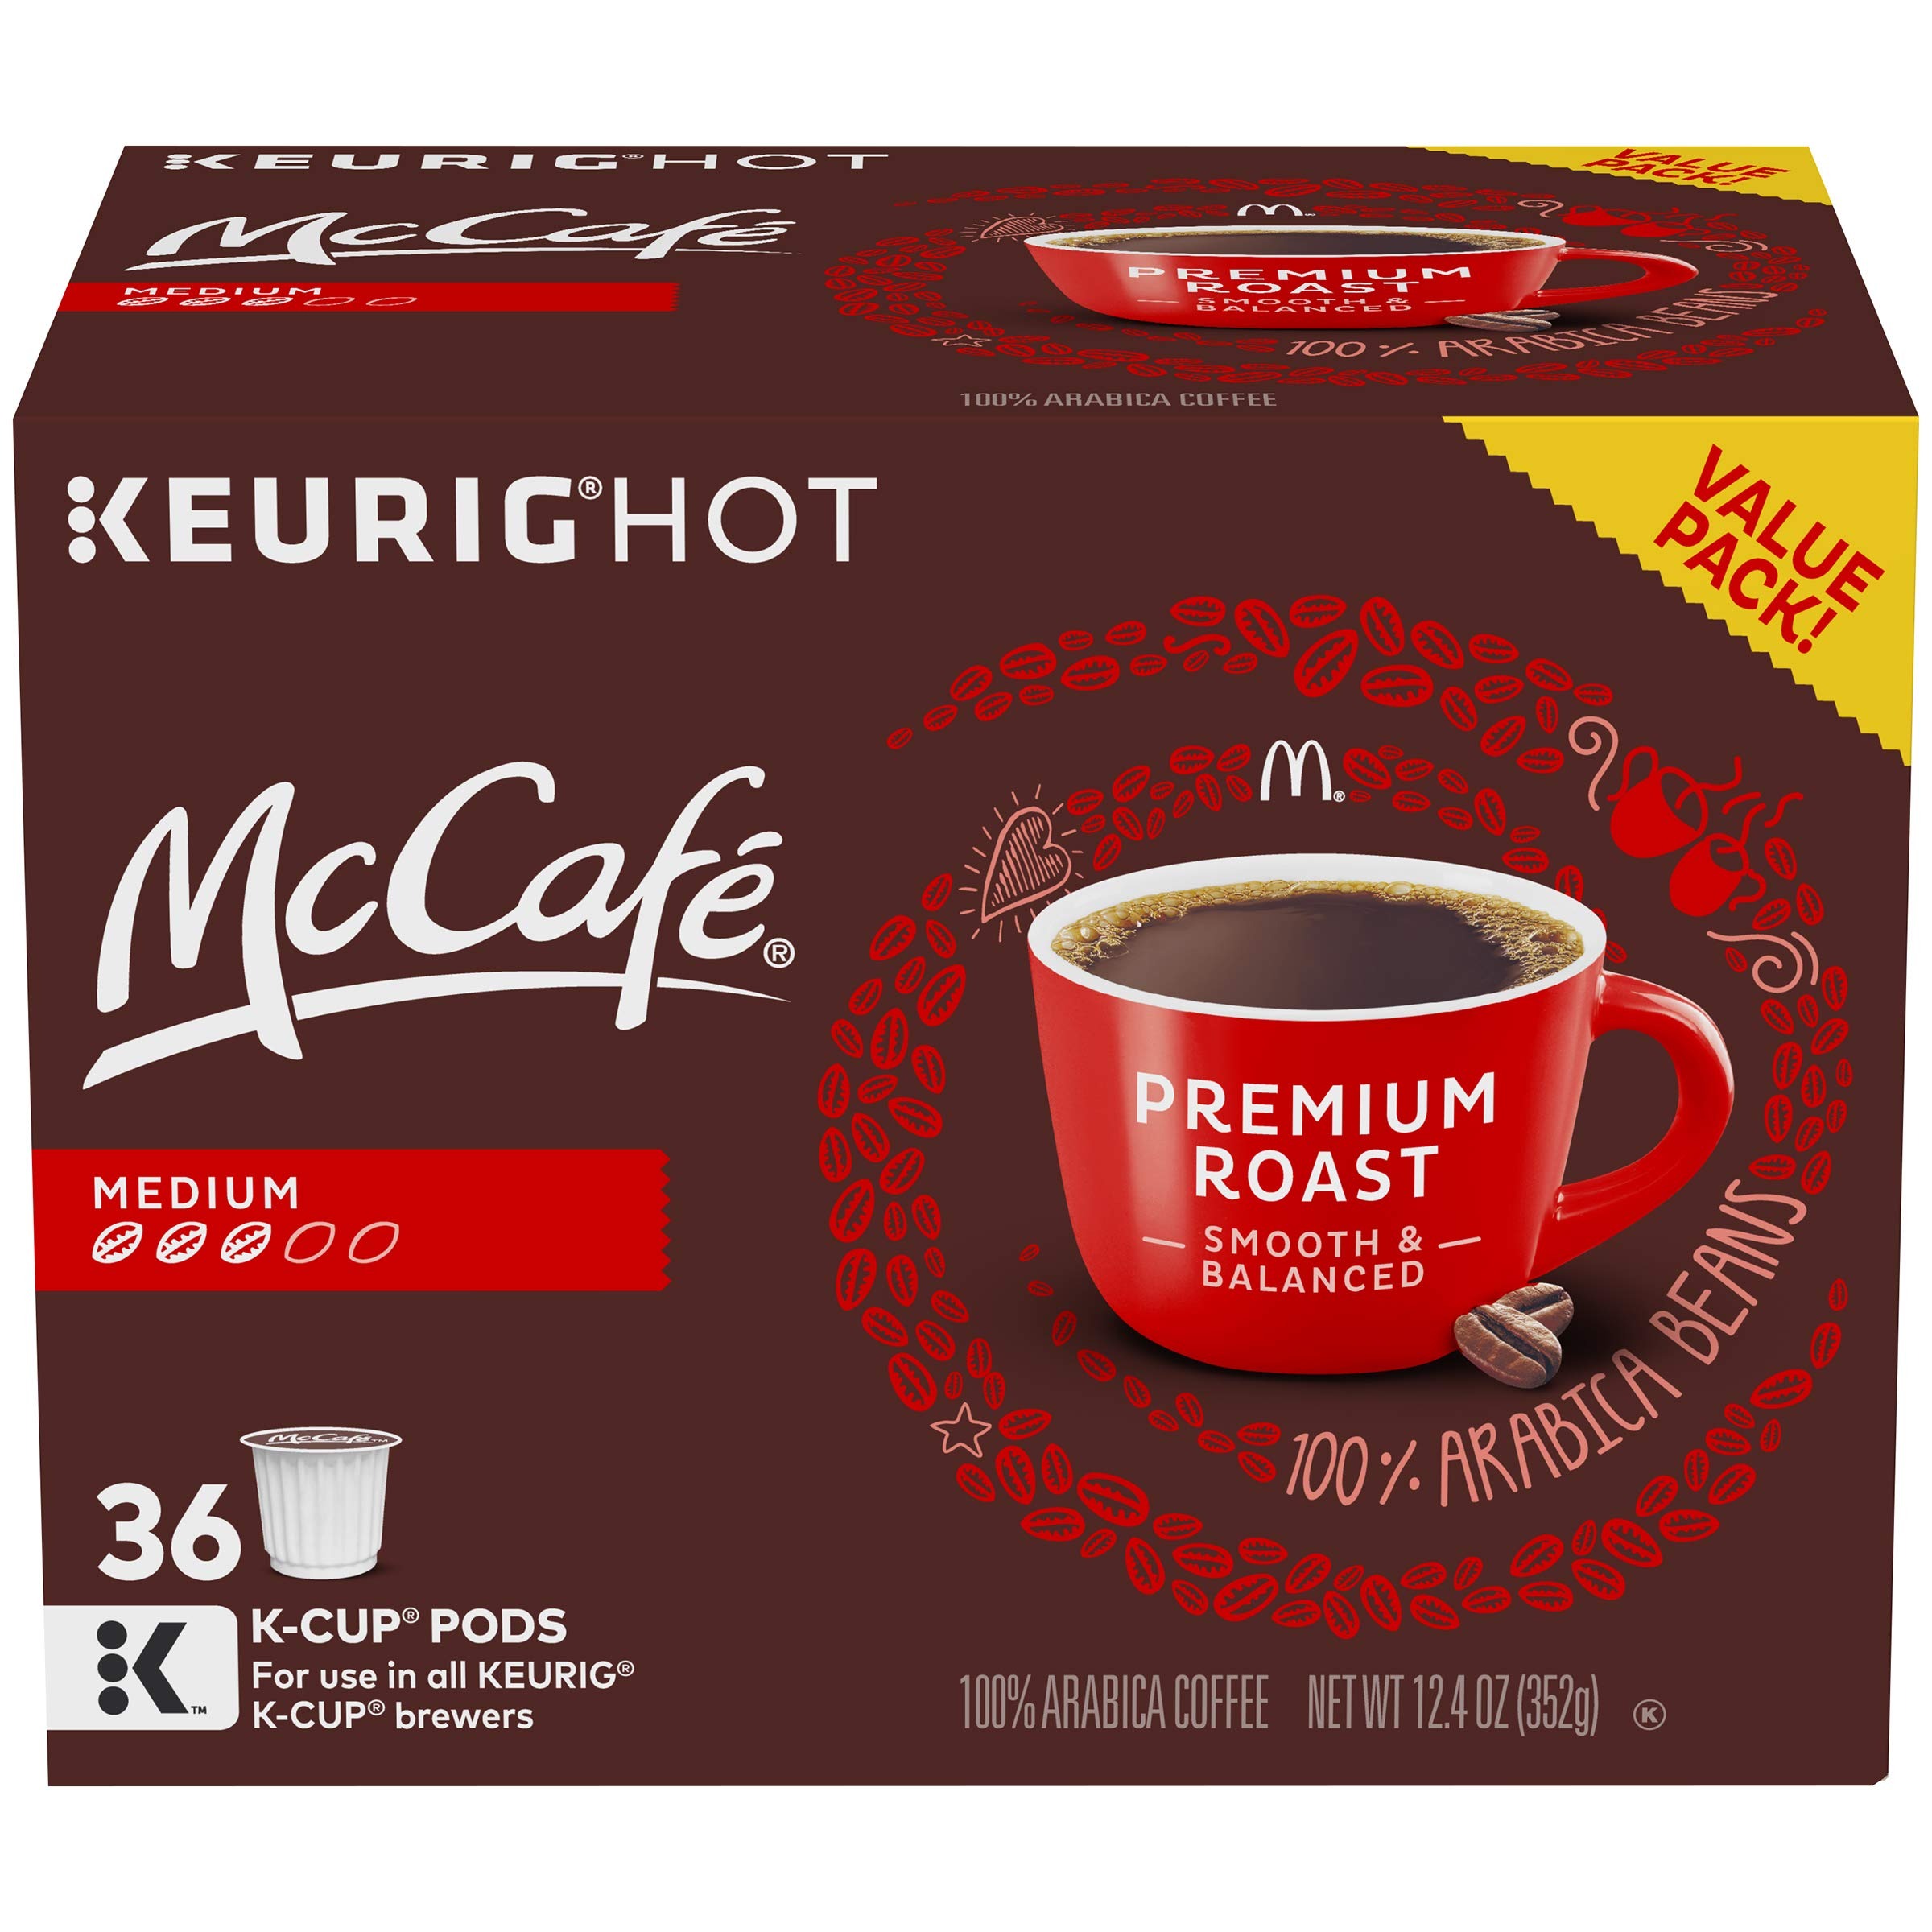
Item Name: McCafé Premium Roast, Keurig Single Serve K-Cup Pods, Medium Roast Coffee Pods, 36 Count
Bullet Point 1: One box of 36 McCafe Premium Roast Medium Coffee K Cup Pods
Bullet Point 2: McCafe Premium Roast Medium Coffee K Cup Pods let you enjoy the McCafe experience at home or at work
Bullet Point 3: Medium roast coffee delivers a smooth, balanced flavor
Bullet Point 4: 100 percent Arabica bean coffee
Bullet Point 5: Brew a cup of McCafe premium roast coffee in all Keurig 1.0 & 2.0 brewing systems
Bullet Point 6: Sealed Keurig K Cup Pods
Bullet Point 7: Certified Kosher coffee
Value: 36.0
Unit: Count

Price: 14.99